Domplatz (Münster)

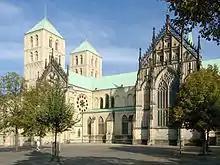
St.-Paulus-Dom in the Domplatz

The Domplatz (German: "Cathedral Square") in Münster, Westphalia, is the square in front of Münster Cathedral. The square lies to the south of the cathedral.